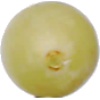
Label: Grape White 2